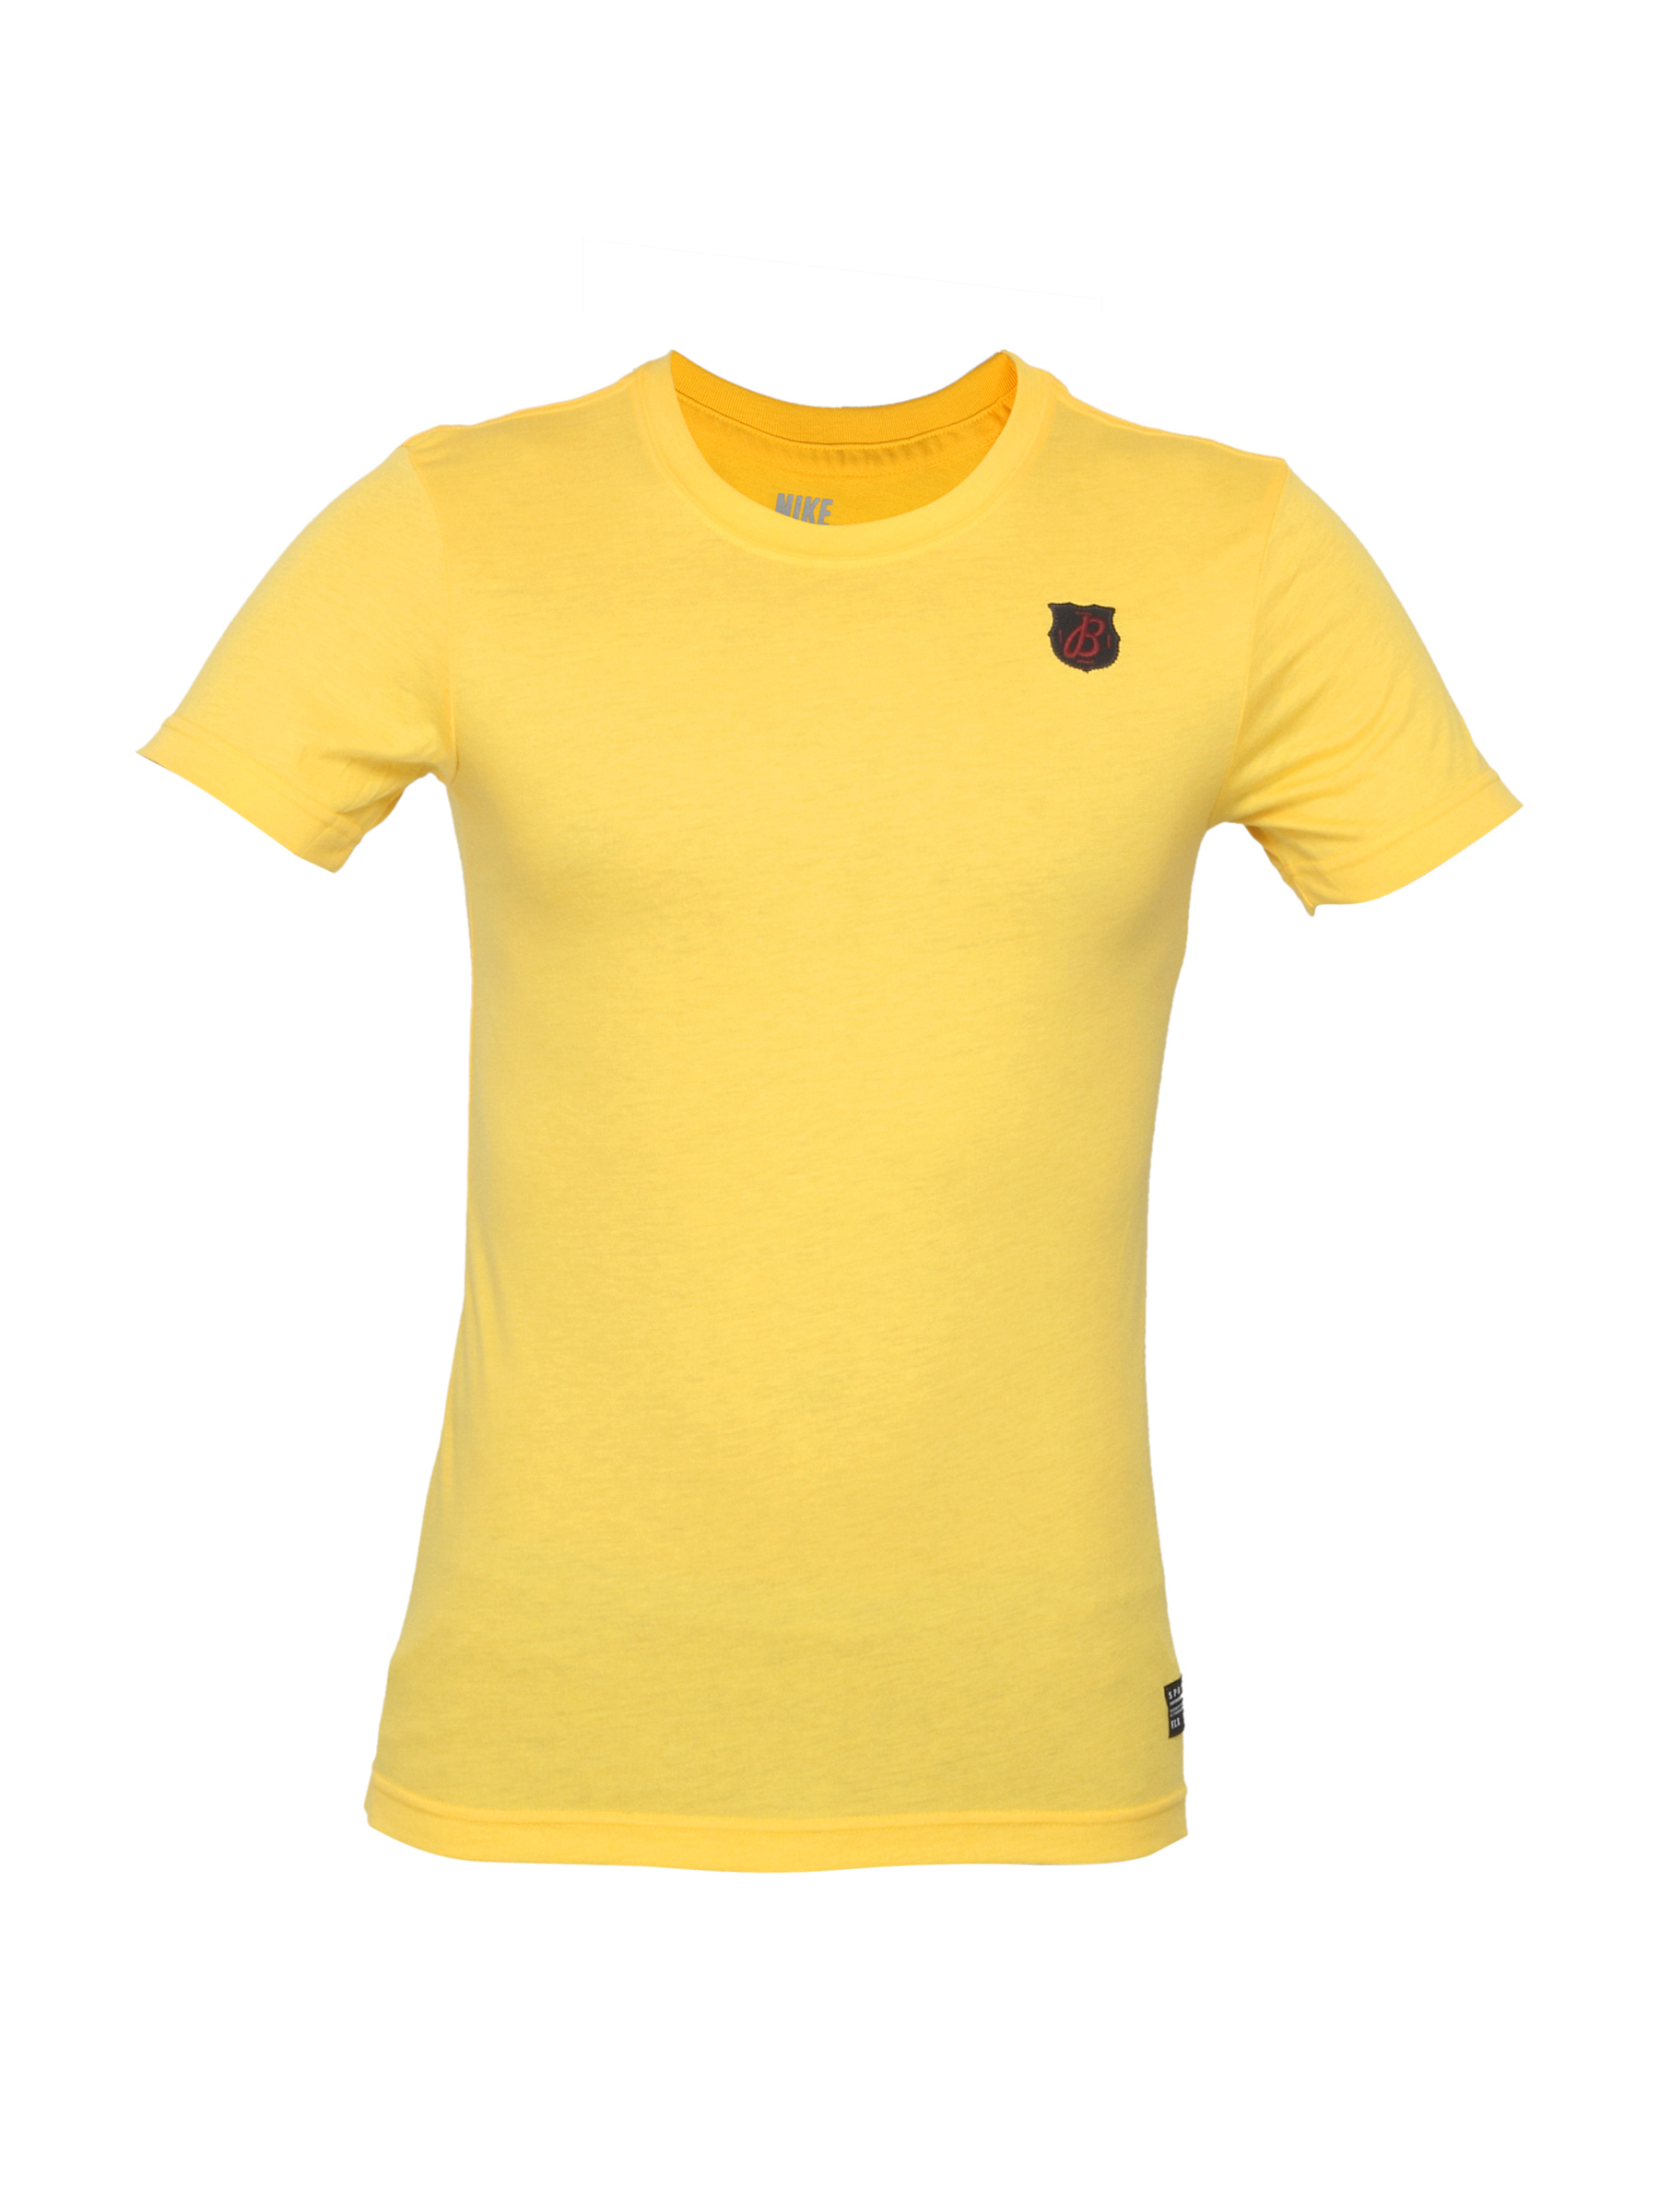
Nike Men Barca Logo Yellow T-shirt
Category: Apparel / Topwear / Tshirts
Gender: Men
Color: Yellow
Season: Summer 2012
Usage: Casual